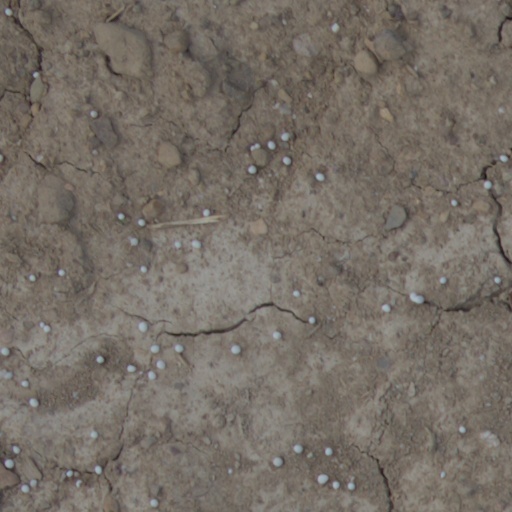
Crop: wheat